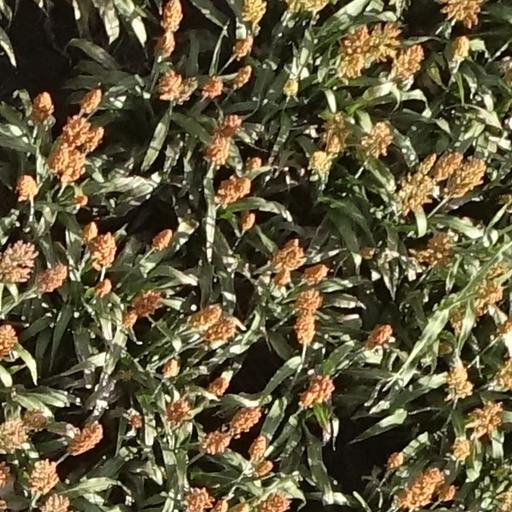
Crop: sorghum